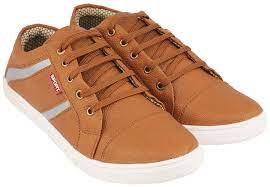
Label: Sneaker